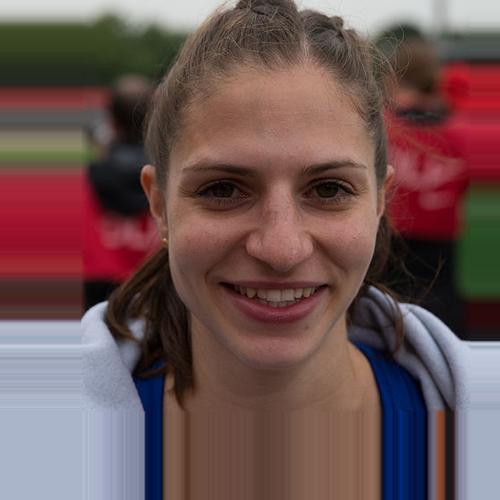
Age: 26